International Olympiad in Informatics

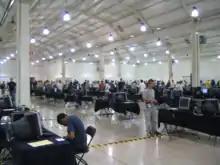
The competition room at the IOI 2006

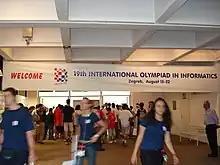
In front of the competition room at the IOI 2007

On each of the two competition days, the competitors are typically given three problems which they have to solve in five hours. Each student works on their own to solve the problems with no outside help, specifically no communication with other contestants, books, web access, etc. Contestants are typically allowed to bring non-programmable wired keyboards and mice. Usually to solve a task the contestant has to write a computer program (in C++) and submit it before the five-hour competition time ends. The program is graded based on secret test data. Since IOI 2010, tasks are divided into subtasks with graduated difficulty, and points are awarded only when all tests for a particular subtask yield correct results, within specific time and memory limits. In some cases, the contestant's program has to interact with a secret computer library, which allows problems where the input is not fixed, but depends on the program's actions – for example in game problems (a.k.a. interactive problems). Another type of problem has the inputs publicly available, for these, the contestants have to submit an output file instead of a program, and it is up to them whether they obtain the output files by writing a program (possibly exploiting special characteristics of the input), or by hand, or by a combination of these means. Pascal has been removed as an available programming language as of 2019.